USS Ticonderoga (CV-14)

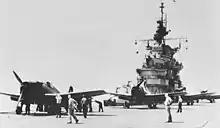
F6F Hellcats of VF-80 on "Ticonderoga" in June 1944

"Ticonderoga" remained at Norfolk for almost two months outfitting and embarking Air Group 80. On 26 June 1944, the carrier shaped a course for the British West Indies. She conducted air operations and drills en route and reached Port of Spain, Trinidad, on 30 June. For the next 15 days, "Ticonderoga" trained intensively to weld her air group and crew into an efficient wartime team. She departed the West Indies on 16 July and headed back to Norfolk where she arrived on 22 July for post-shakedown repairs and alterations. On 30 August, the carrier headed for Panama. She transited the Panama Canal on 4 September and steamed up the coast to Naval Base San Diego the following day. On 13 September, the carrier moored at San Diego where she loaded provisions, fuel, aviation gas, and an additional 77 aircraft, as well as the Marine Corps aviation and defense units that went with them. On 19 September, she steamed for Hawaii where she arrived five days later.